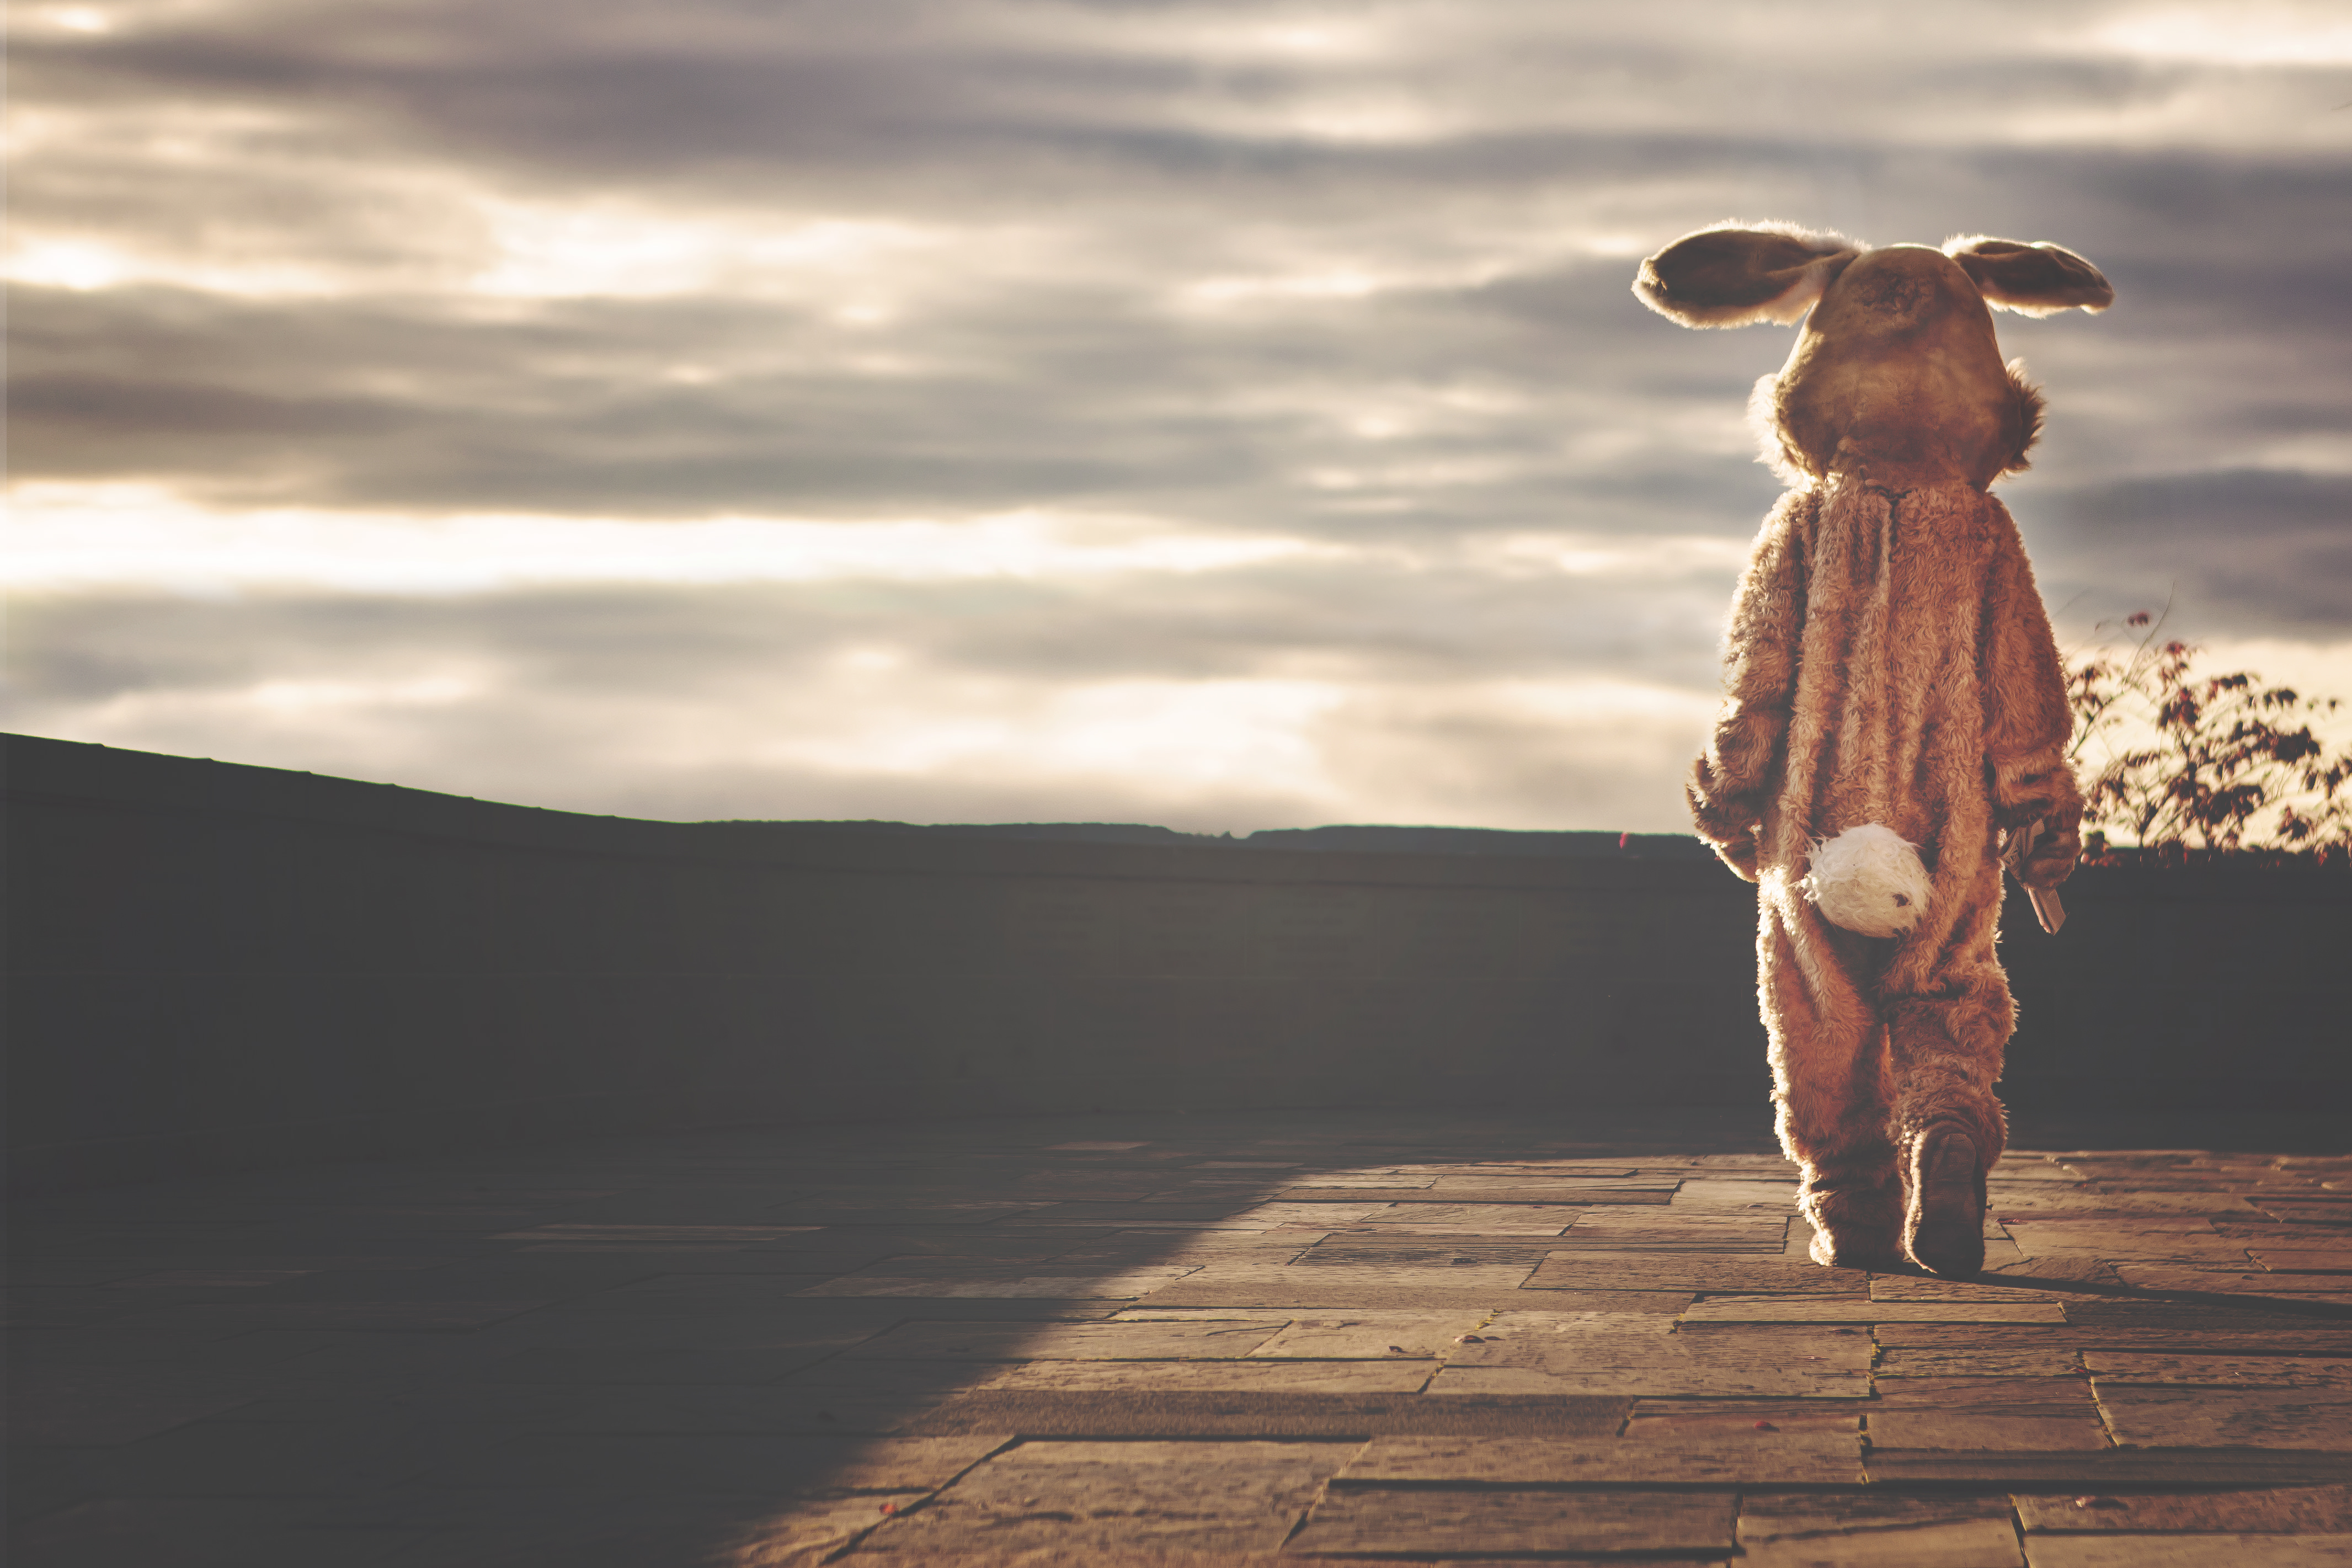
sea, sunset, sunlight, morning, cute, evening, rabbit, hare, single, photograph, costume, easter bunny, cartoon, disguised, cuddly toy, human positions